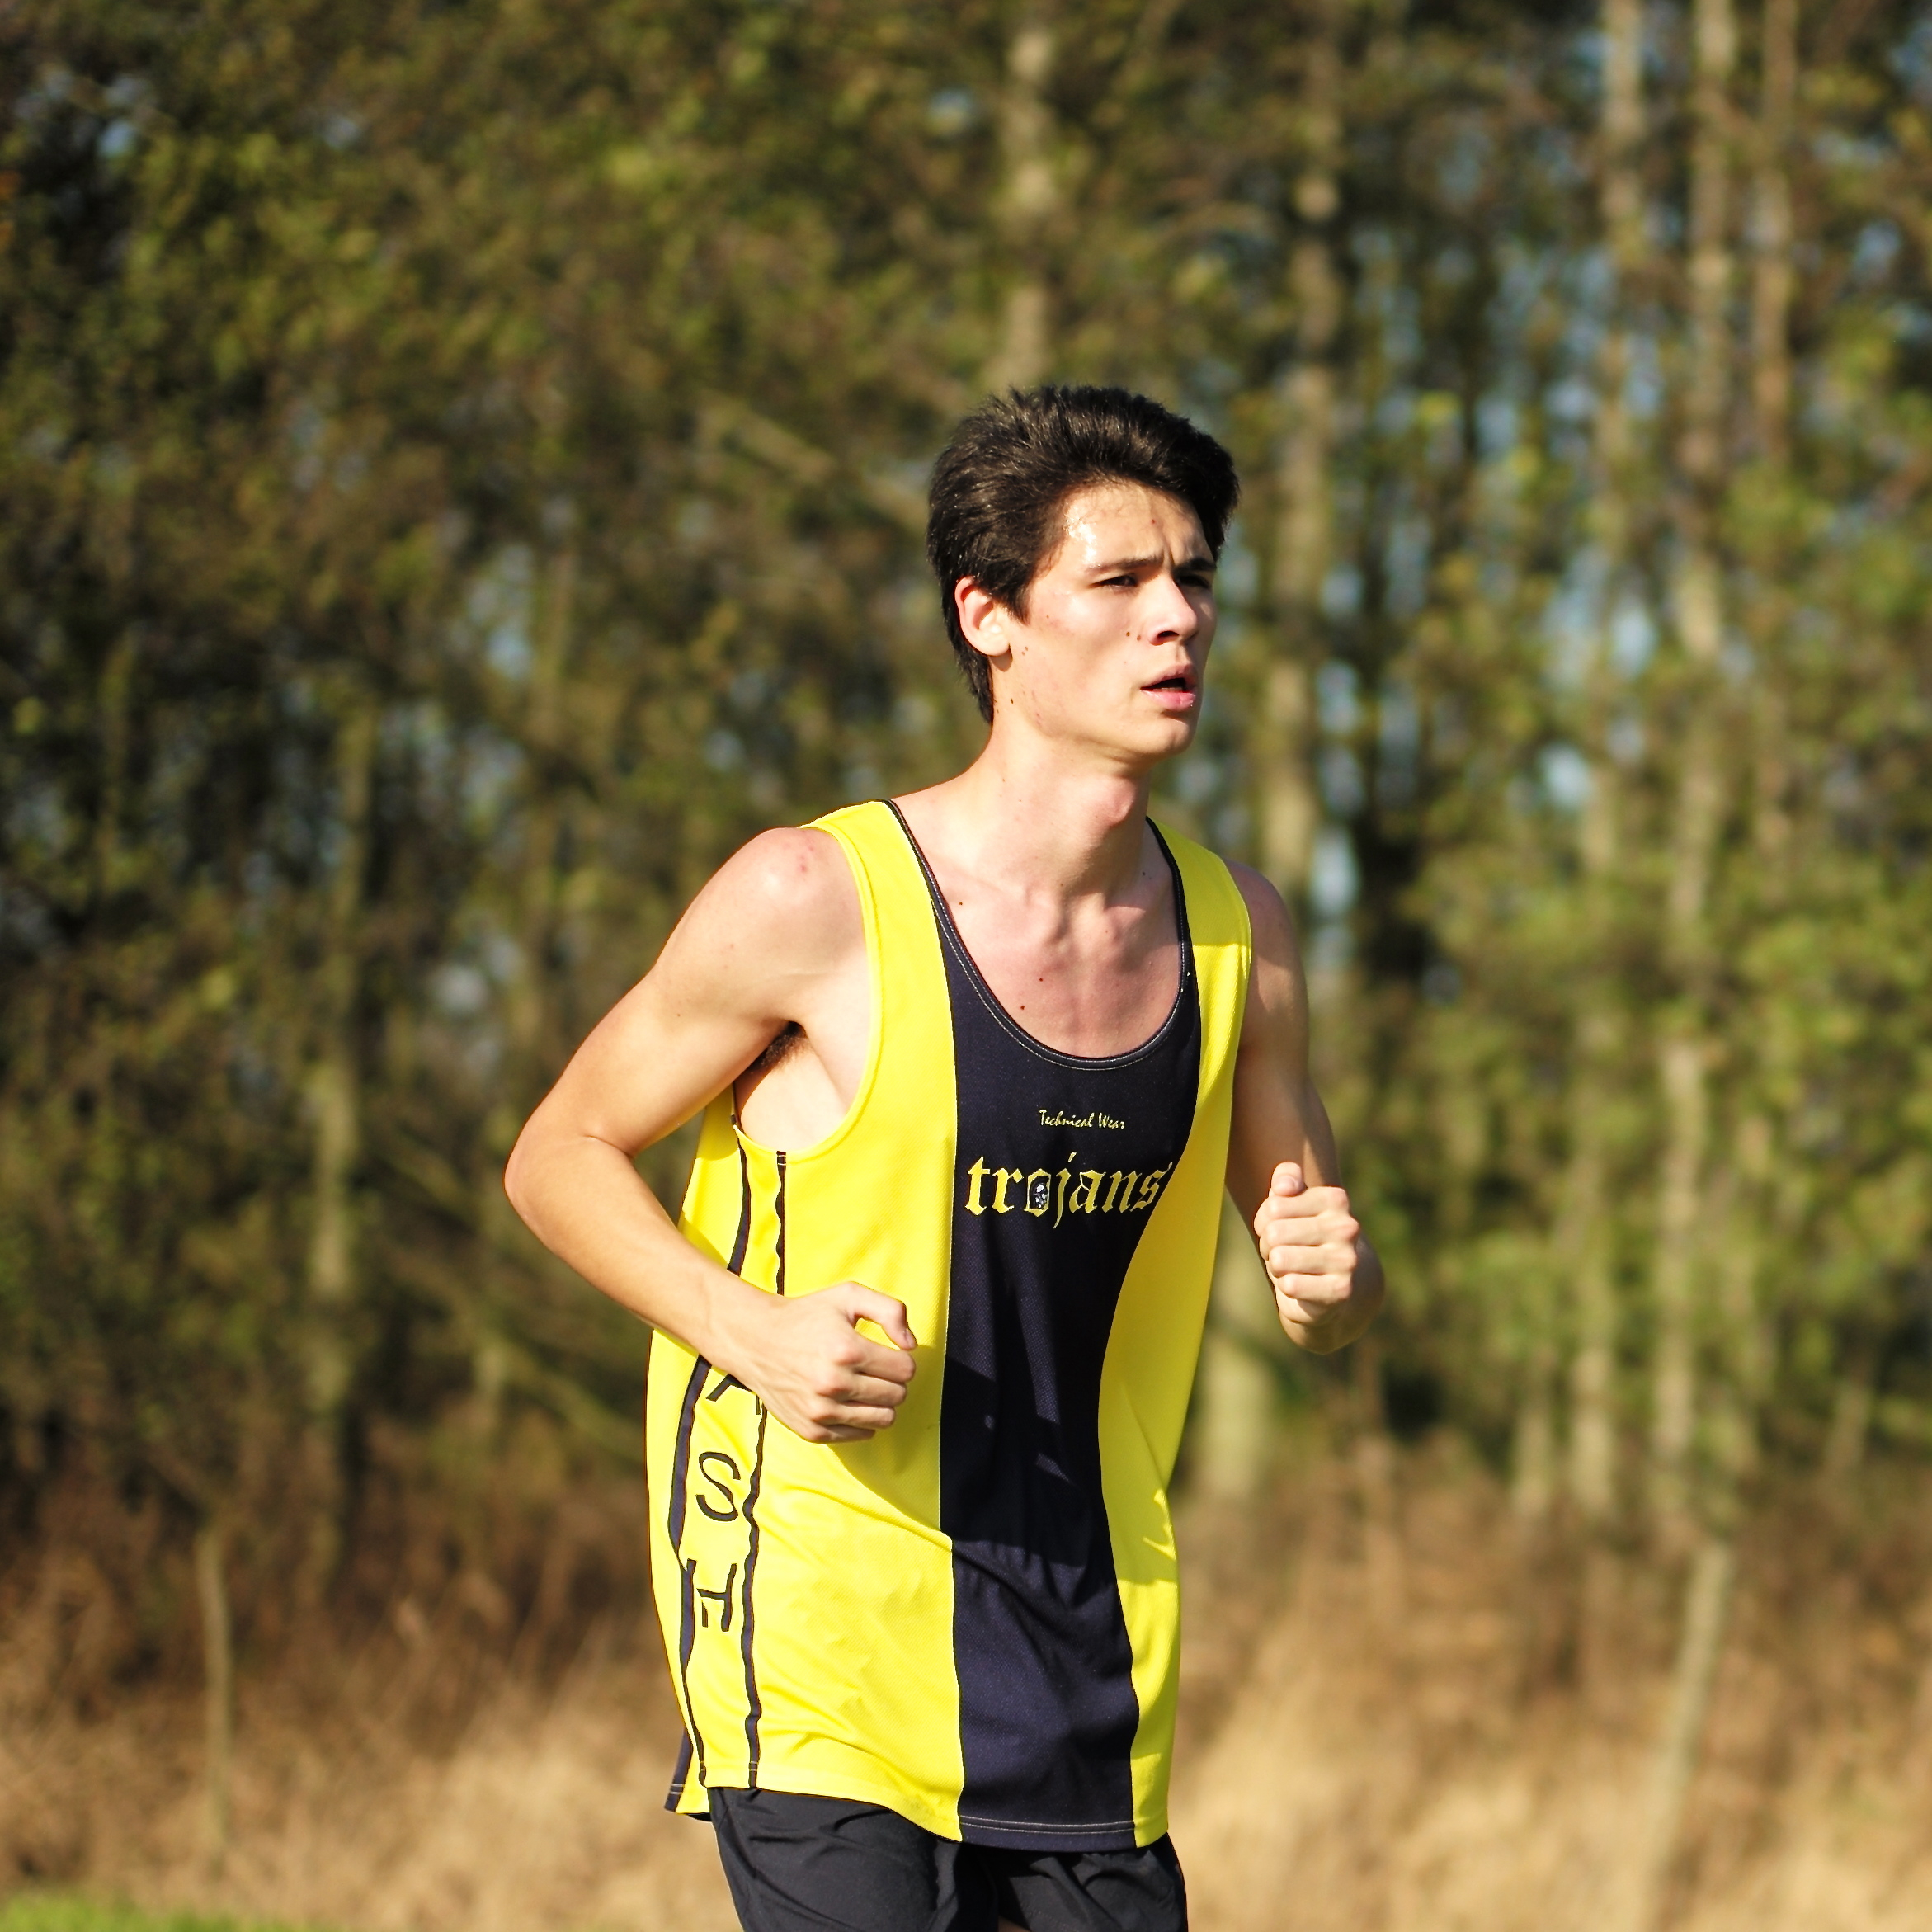
person, running, recreation, jogging, muscle, race, sports, endurance, athletics, sprint, physical exercise, outdoor recreation, human action, endurance sports, ultramarathon, duathlon